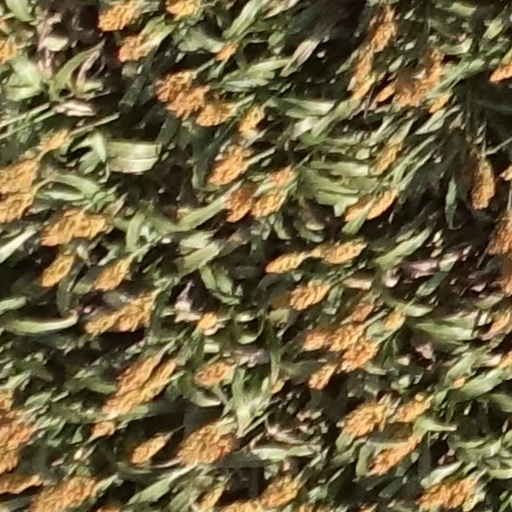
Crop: sorghum